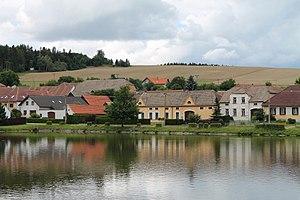
Sedlejov est une commune du district de Jihlava, dans la région de Vysočina, en République tchèque. Sa population s'élevait à 280 habitants en 2018.